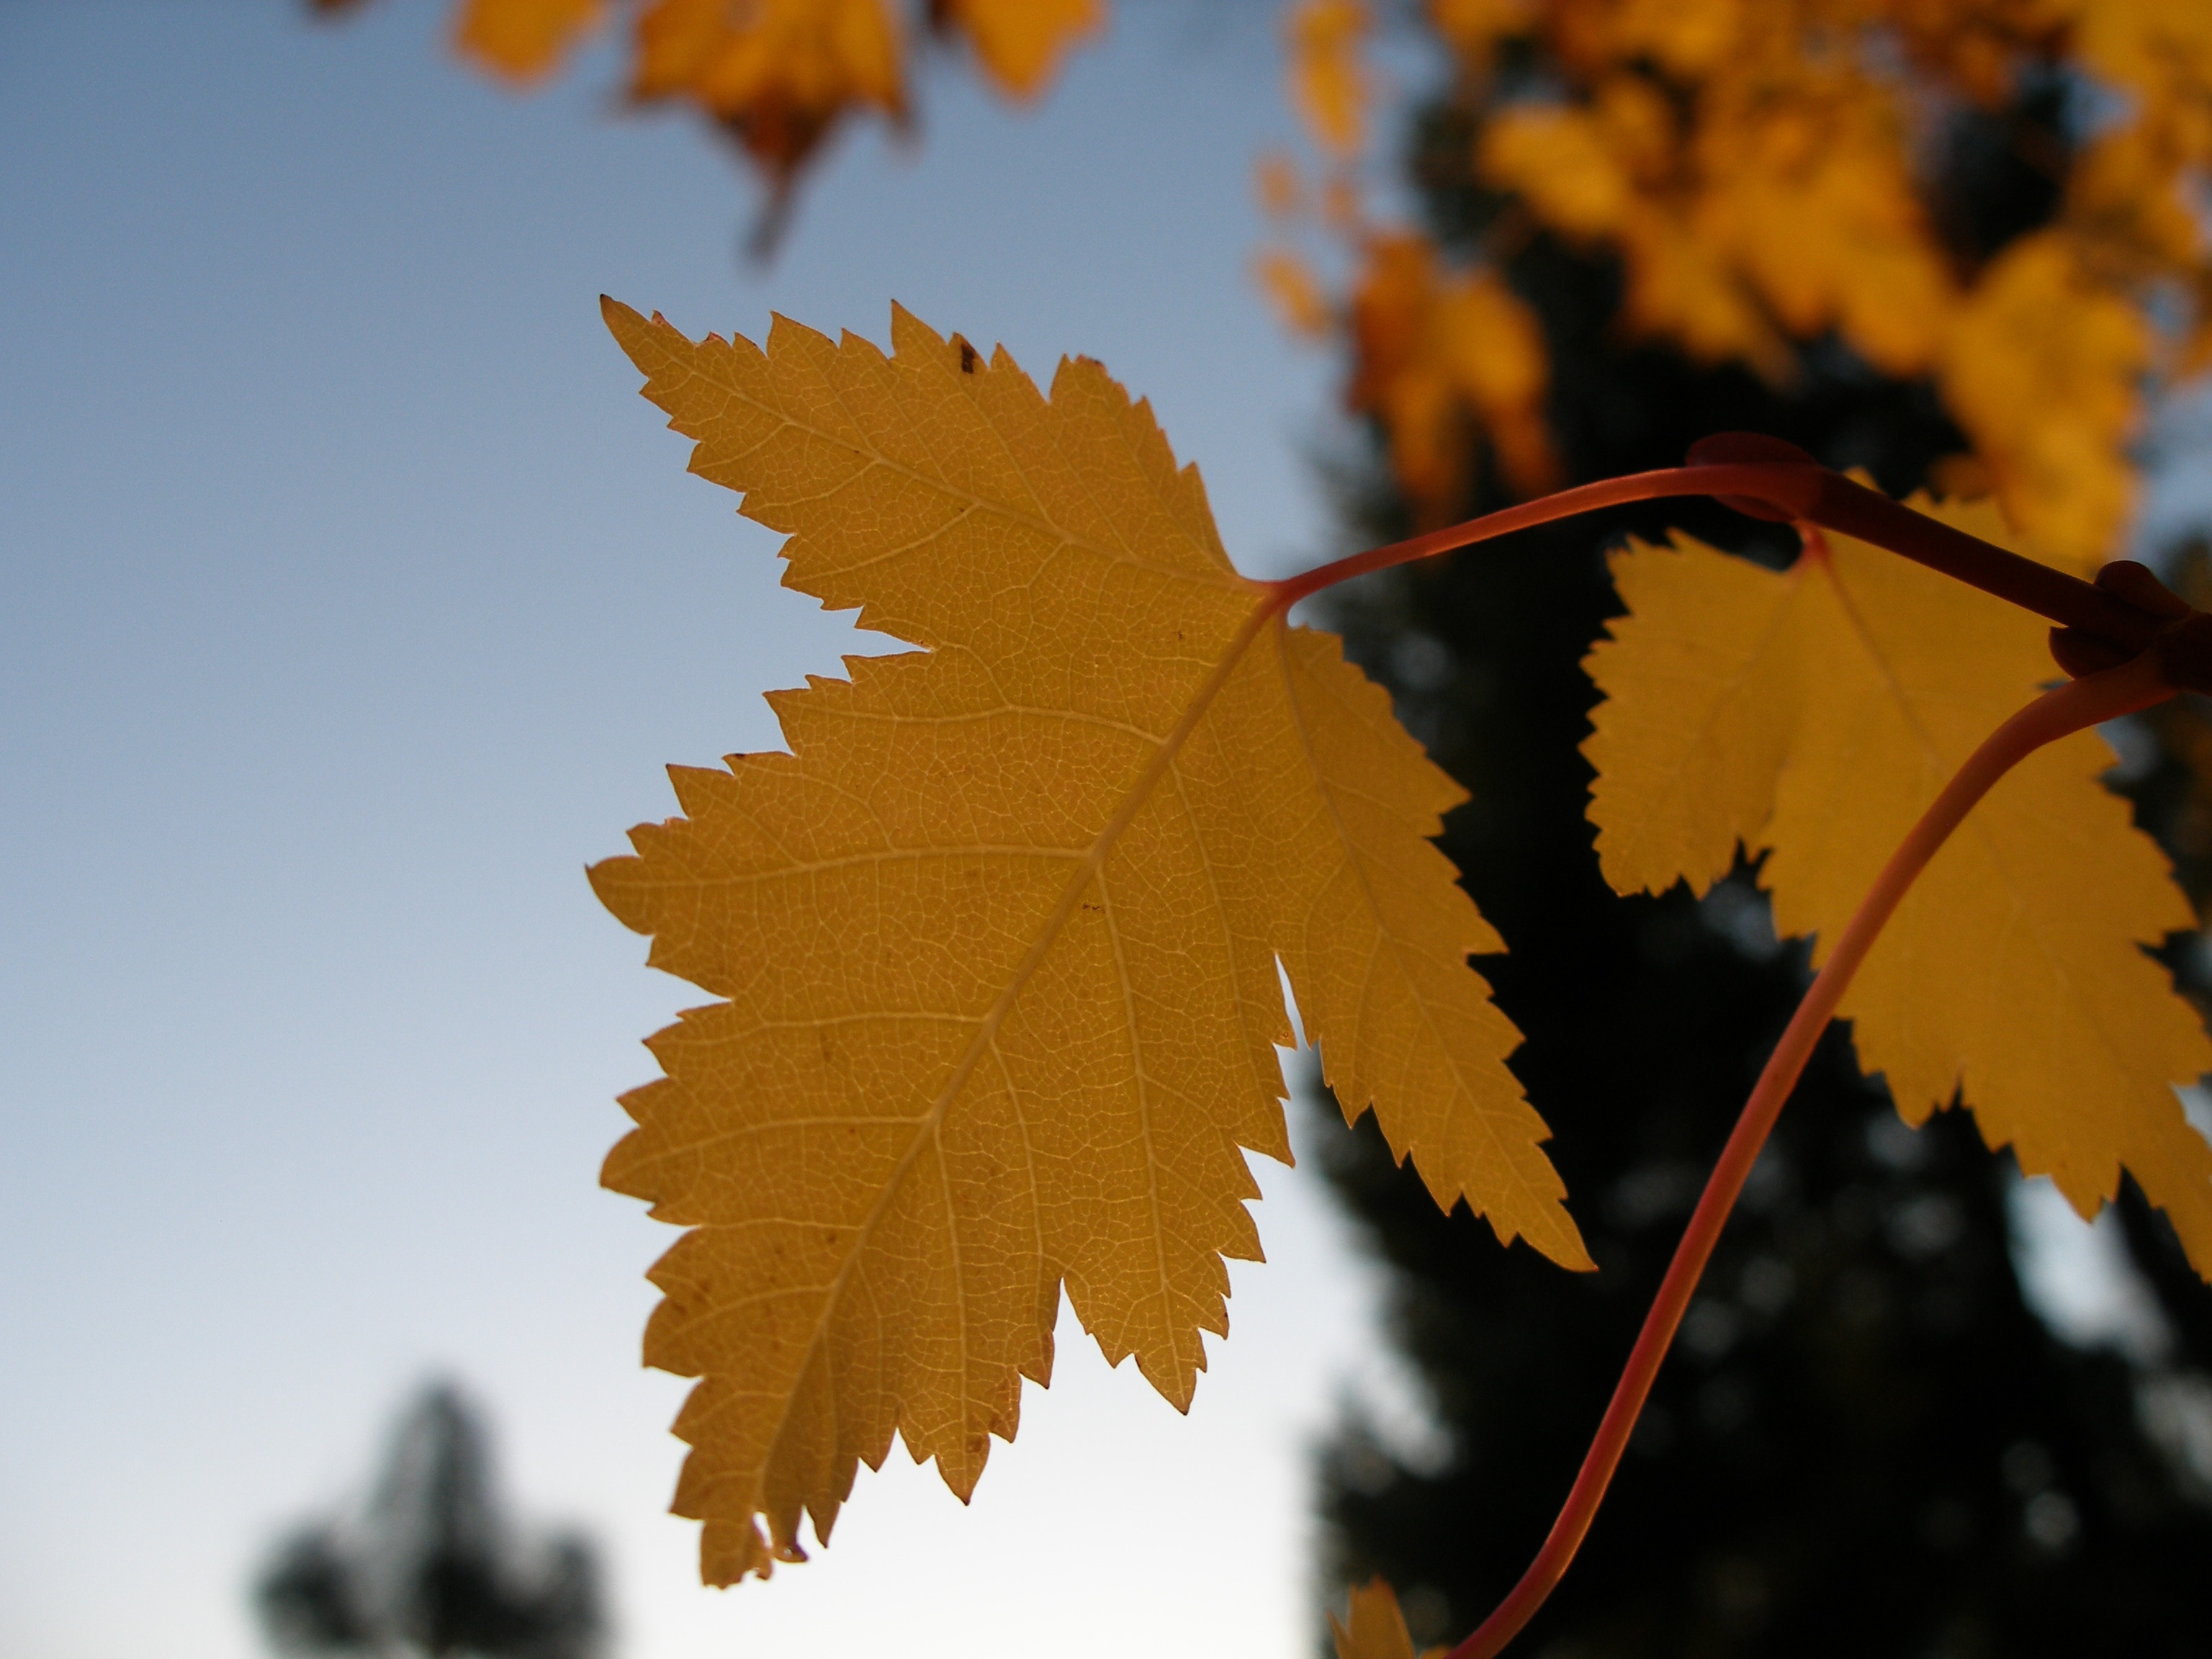
tree, branch, plant, sunlight, leaf, fall, flower, environment, foliage, herb, natural, autumn, botany, yellow, agriculture, season, botanical, maple, maple tree, maple leaf, leaves, outdoors, vegetation, horticulture, organic, flowering plant, maidenhair tree, woody plant, land plant